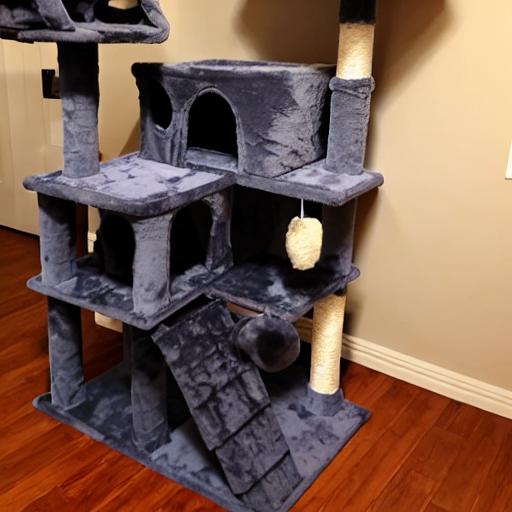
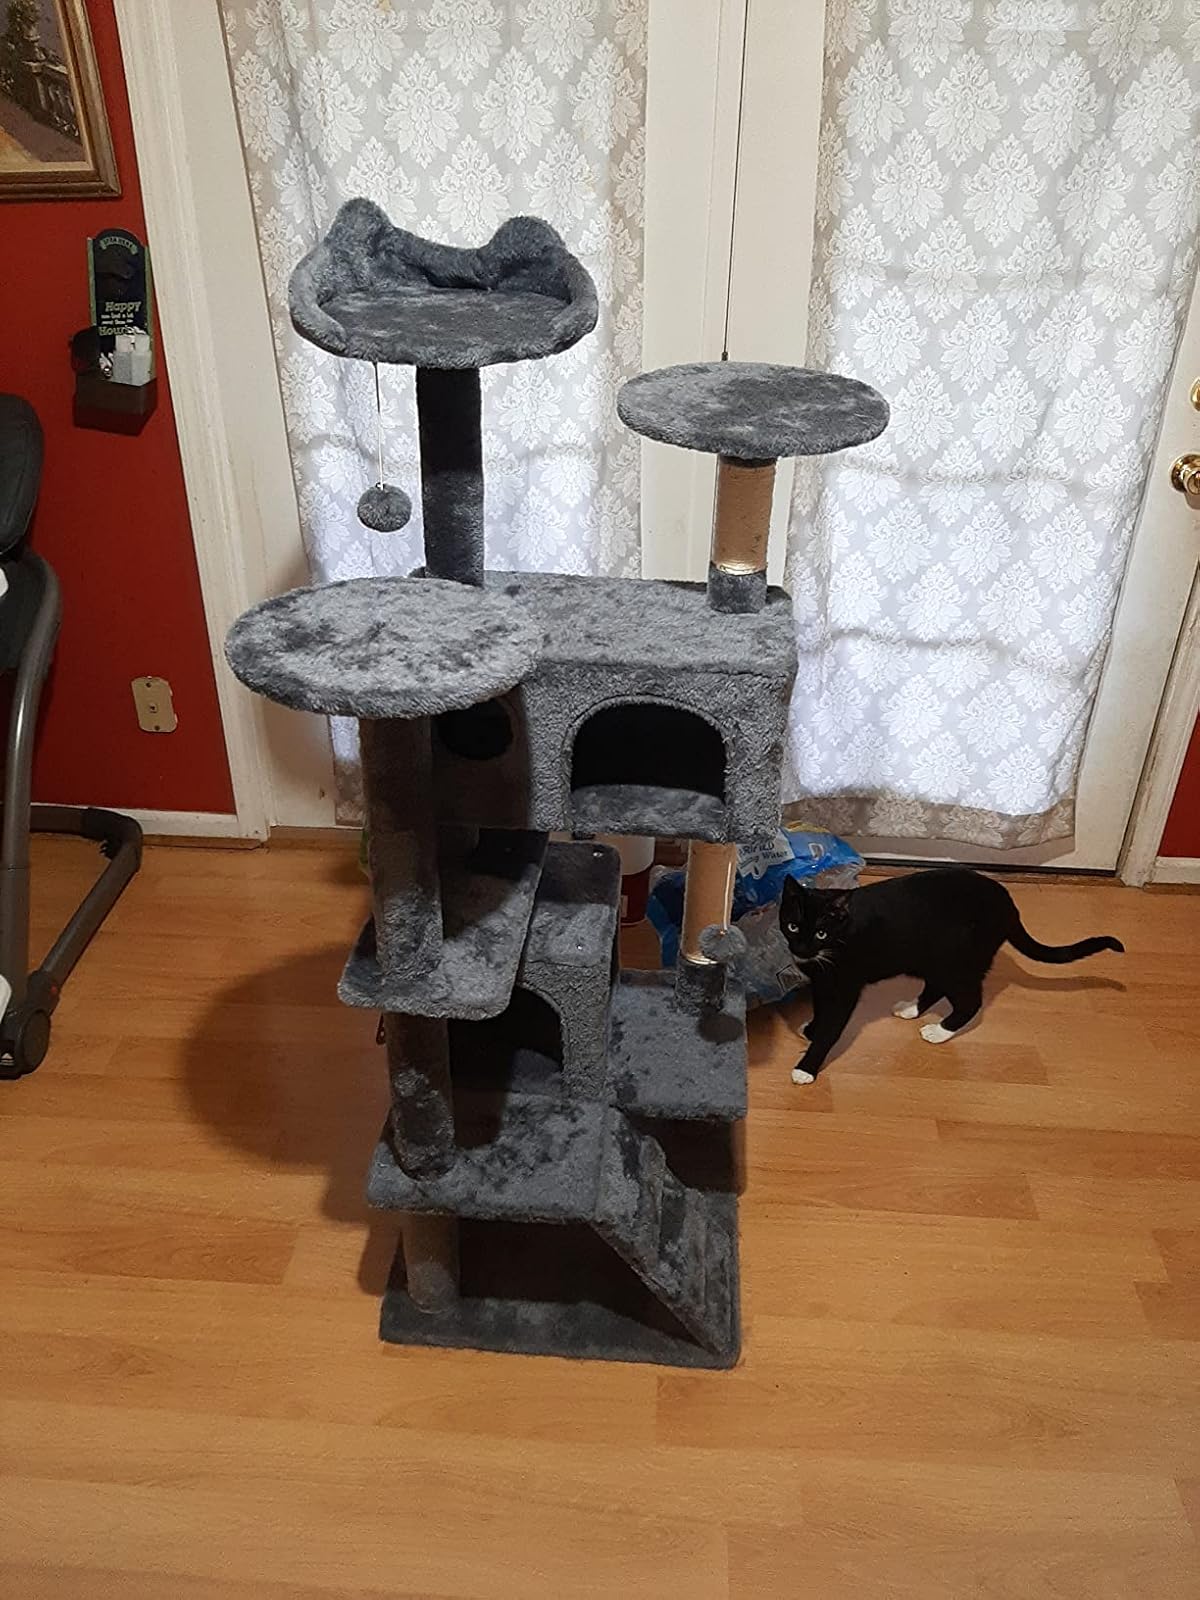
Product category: items_cat tree
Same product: no